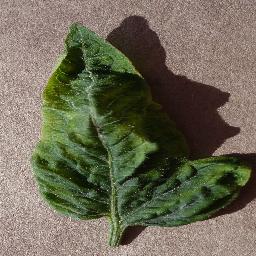
Label: Tomato___Tomato_Yellow_Leaf_Curl_Virus